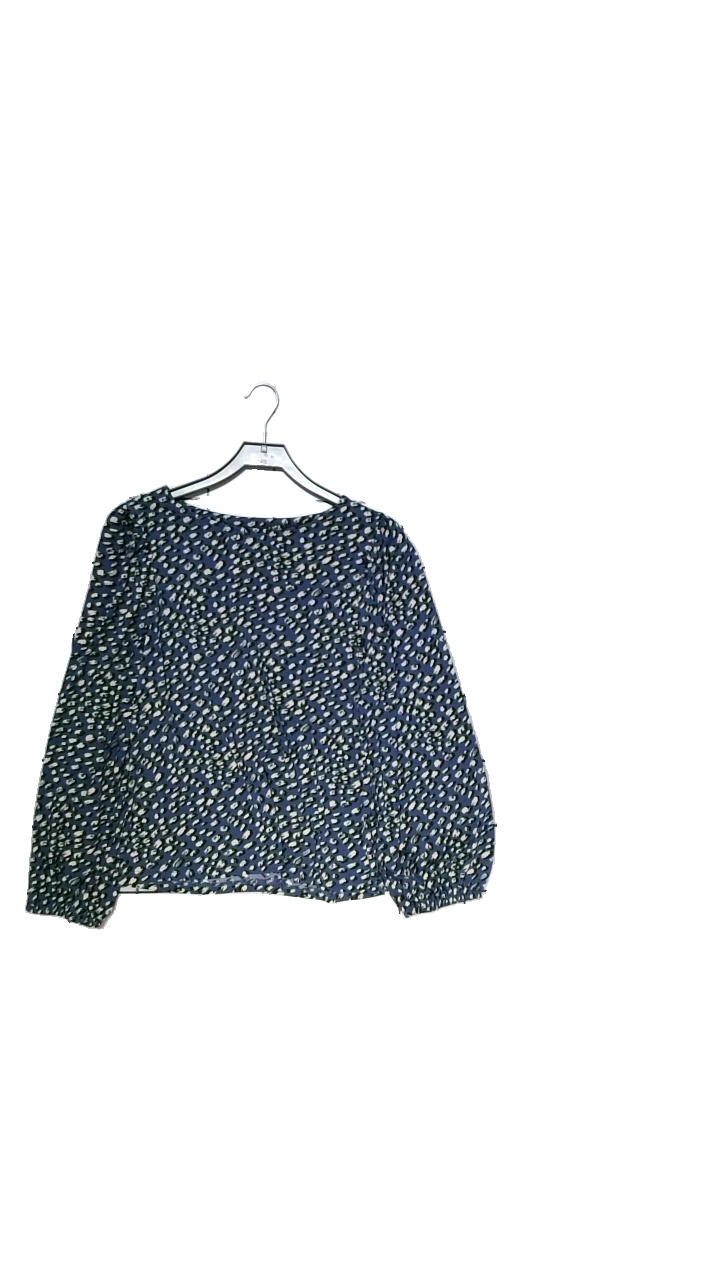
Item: Top (Ladies)
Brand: Jacqueline De Yong
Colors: Blue, Beige, Black
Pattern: Animal print
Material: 95% polyester, 5% elastane
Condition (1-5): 5
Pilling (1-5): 5
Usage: Reuse
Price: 50-100